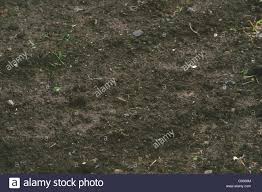
Soil type: Black Soil